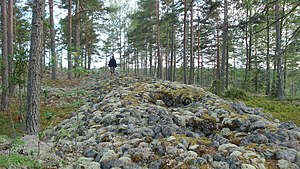
Norrland / Historie / Bronzealder (1700 – 500 f.Kr.)
Den 40 m lange bronzealderrøse i Svartviks by i Norrala socken i Hälsingland (Rigsantikvarieembedets fortidsminde-ID: Norrala 19:1). Gruberne i langrøsen er sandsynligvis rester efter kollapsede gravkister. Den mindre langrøse ved siden af – Norrala 19:2 – er 16 m lang og har en bevaret gravkiste af kantstillede gravsten (ikke vist på billedet).
Norrland er den nordligste og arealmæssigt største af Sveriges tre landsdele, og landsdelen består af fem län: Gävleborgs län, Jämtlands län, Västernorrlands län, Västerbottens län og Norrbottens län. Landsdelen er traditionelt blevet defineret som bestående af ni landskaber: Gästrikland, Hälsingland, Härjedalen, Jämtland, Medelpad, Ångermanland, Västerbotten, Norrbotten og Lappland. Norrland har et areal på 242.735 km², hvilket udgør 59,6% af Sveriges areal. Indbyggertallet er 1.175.039, hvilket blot udgør ca. 12% af landets befolkning, hvilket også afspejles i Norrlands lave befolkningstæthed på ca. 4,8 indbyggere pr. km². I Norrland findes to af Sveriges minoritetsgrupper, samer og tornedalingar.